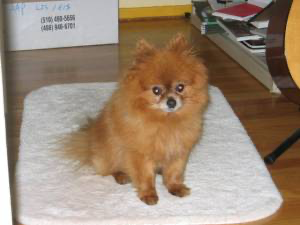
Animal: dog
Breed: pomeranian